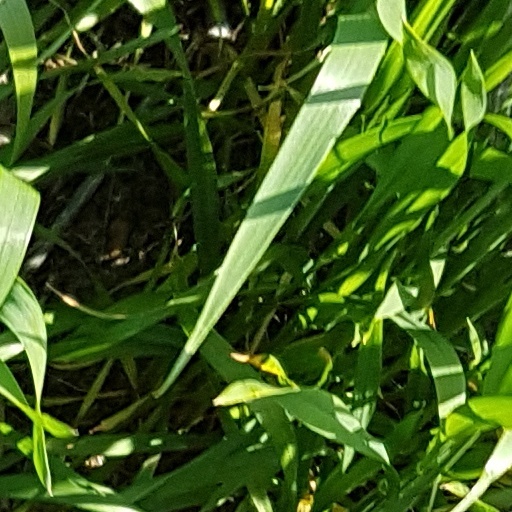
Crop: wheat